Bench dog

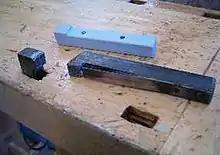
Two metal and one plastic bench dog

A bench dog is a removable clamp used on a woodworking workbench to hold an item fast while being worked. It is characteristically used in concert with an adjustable dog on a bench vise, allowing an item compressed between the two to be held fast on each end, and if offset in both directions.